Susak

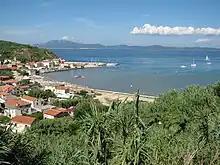
View of the town beach from the Susak village on the hill

For much of the island's history, Susak's inhabitants supported themselves by making wine, farming, and fishing. The islanders produced a significant quantity of wine and grappa between 1936 and 1969 when a cooperative wine cellar aided in the production and manufacturing of the beverages. At one time, there was also a fish cannery on the island.